Narcisse Pelletier

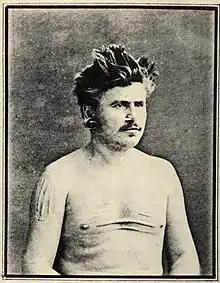
1876 photograph of Pelletier showing his cicatrices

In August 1857, Pelletier embarked from Marseille as a cabin boy on the "Saint-Paul" under the command of Captain Emmanuel Pinard. The ship left with a cargo of wine for Bombay and then headed on to Hong Kong where it picked up 317 Chinese labourers departing for work on the Australian goldfields.